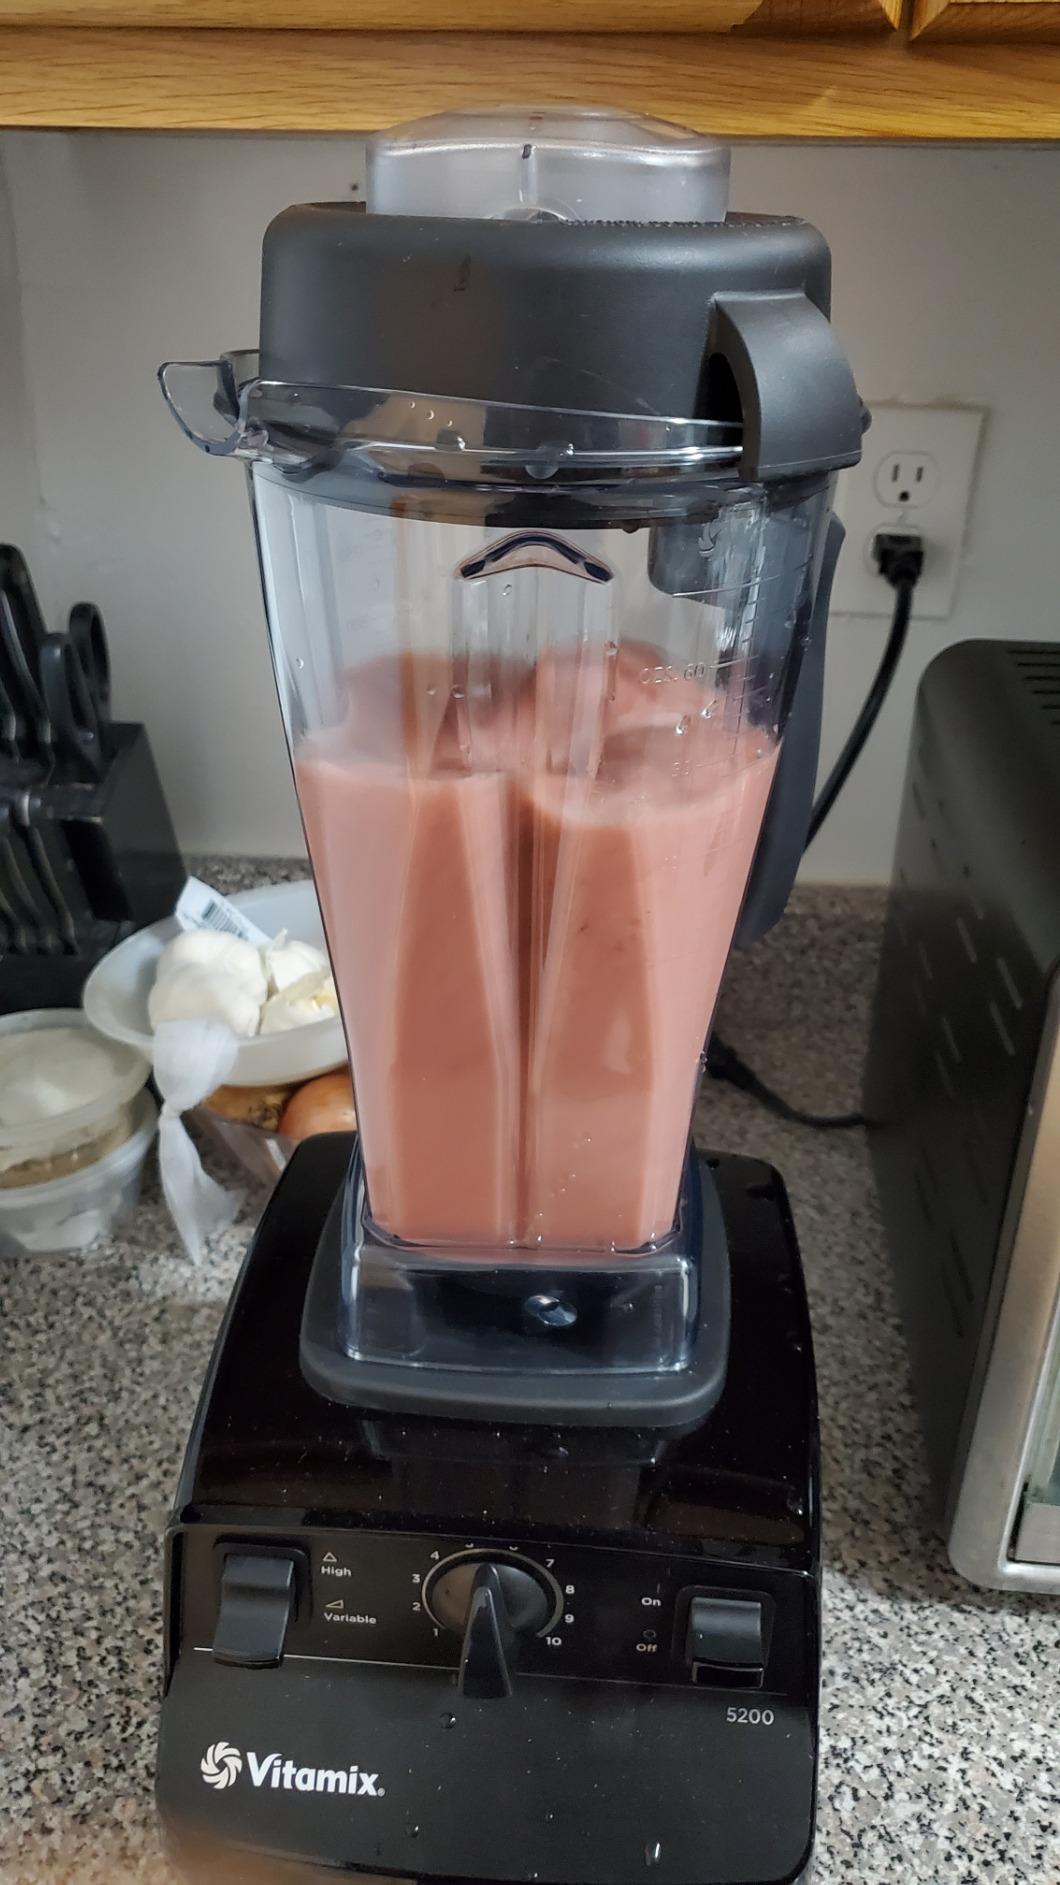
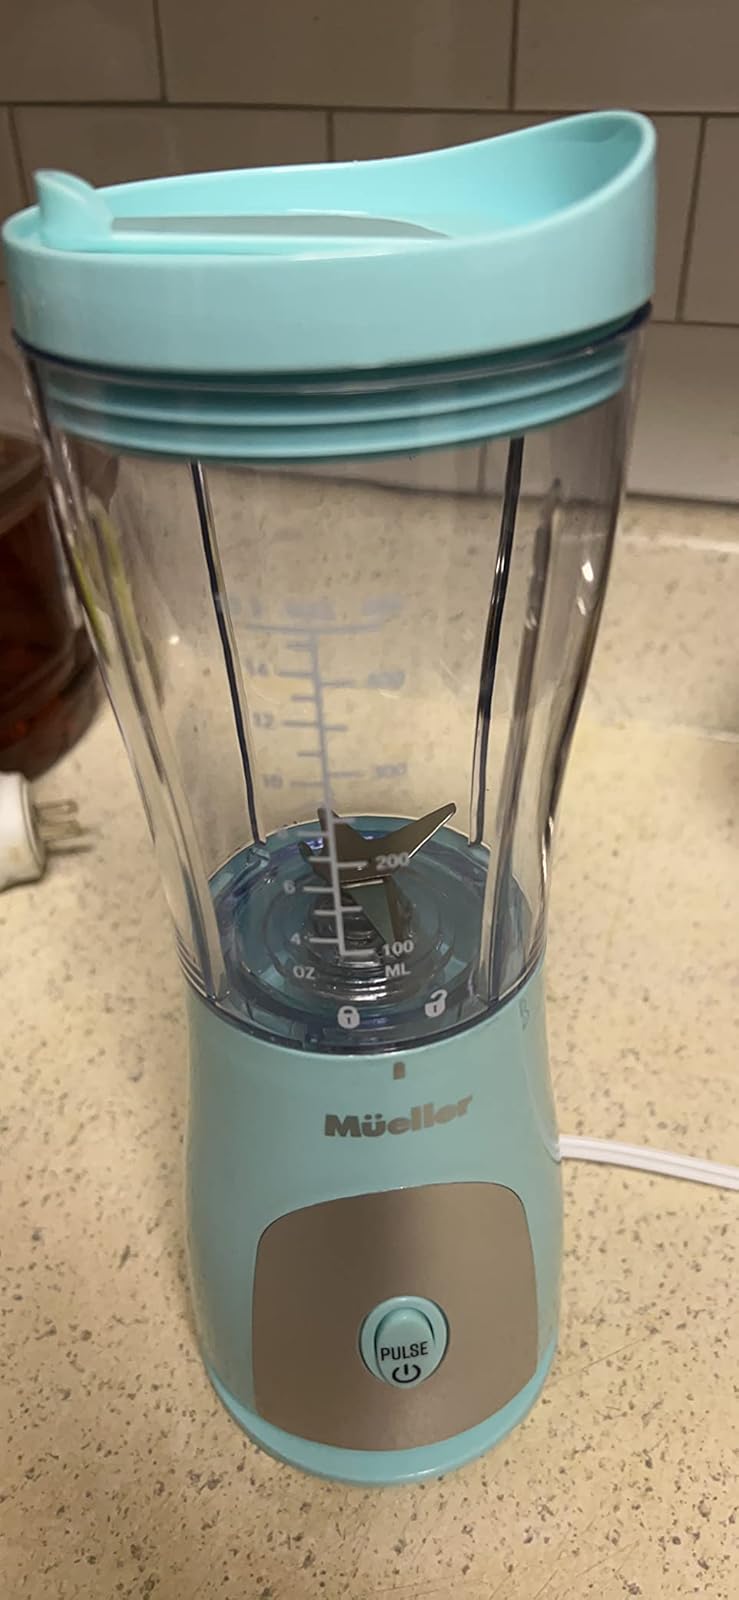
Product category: items_blender
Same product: no